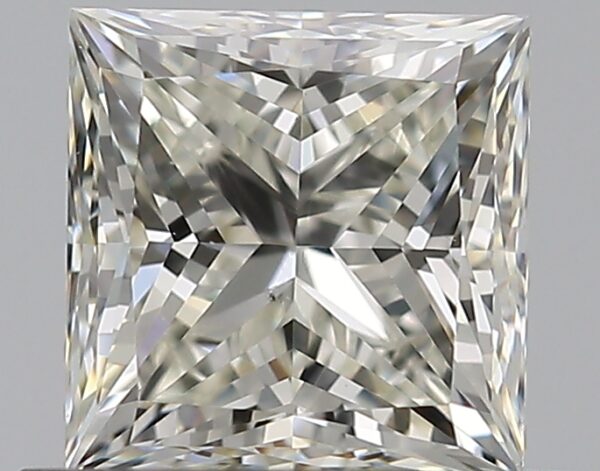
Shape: princess
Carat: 0.7
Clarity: VS2
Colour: J
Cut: EX
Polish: EX
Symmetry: VG
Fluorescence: N
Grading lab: GIA
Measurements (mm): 4.79 x 4.73 x 3.42